Dawei Port Project

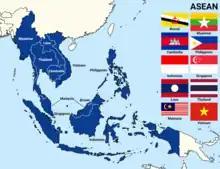
Member Countries of ASEAN

Burma initially granted Italian-Thai Development PCL (ITD) a 75-year concession in 2008 to construct the project, and attract investment, as a part of the first memorandum of understanding. The investment required to develop the zone at the time was estimated to total US$8.6 billion, and require 1,000 laborers. Progress slowed due to a lack of funds, but the Thai and Burmese government opted to continue construction despite this. In 2012, Max Burma Conglomerate confirmed that it would pull out, giving up its 25% stake in the project. In 2013, after failing to attract enough investment, and failing to commit to a power source, ITD was stripped of its position as the sole leader of development in the zone. The Thai and Burmese governments temporarily seized responsibility from ITD, in an attempt to rescue the floundering project. Han Sein, the Chairman of the Dawei Special Economic Zone Management Committee told reporters, "In this economic zone, there needs to be a lot of investors." The ITD was then required to halt activities so that the three international auditing companies Ernst & Young, PricewaterhouseCoopers, and Deloitte could check to see if the project was being built to international standards. Up until the suspension of construction in 2013, the ITD had spent US$189 million on the project.